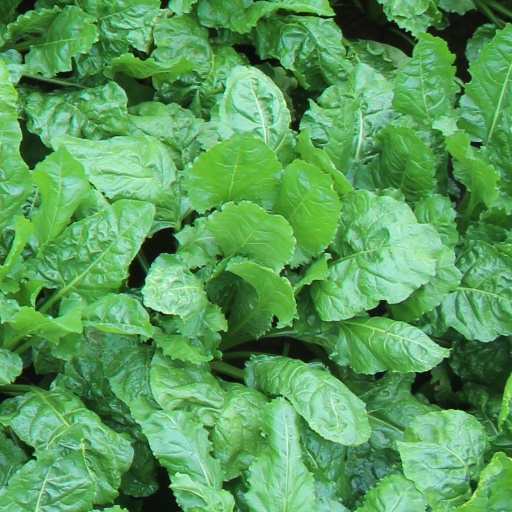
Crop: sugar beet